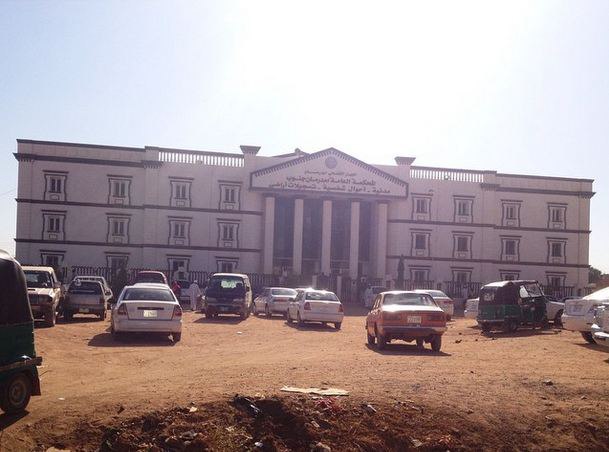
الوصف بالفصحى: تقع المحكمة العامة في أم درمان في ساحةٍ فسيحة، وتنتشر أمام مبناها سياراتٌ متوقفة
الوصف بالعامية السودانية: المحكمة العامة في ام درمان فاتحة في فسحة وقدامها عربات واقفة
التصنيف: Public Spaces & Infrastructure